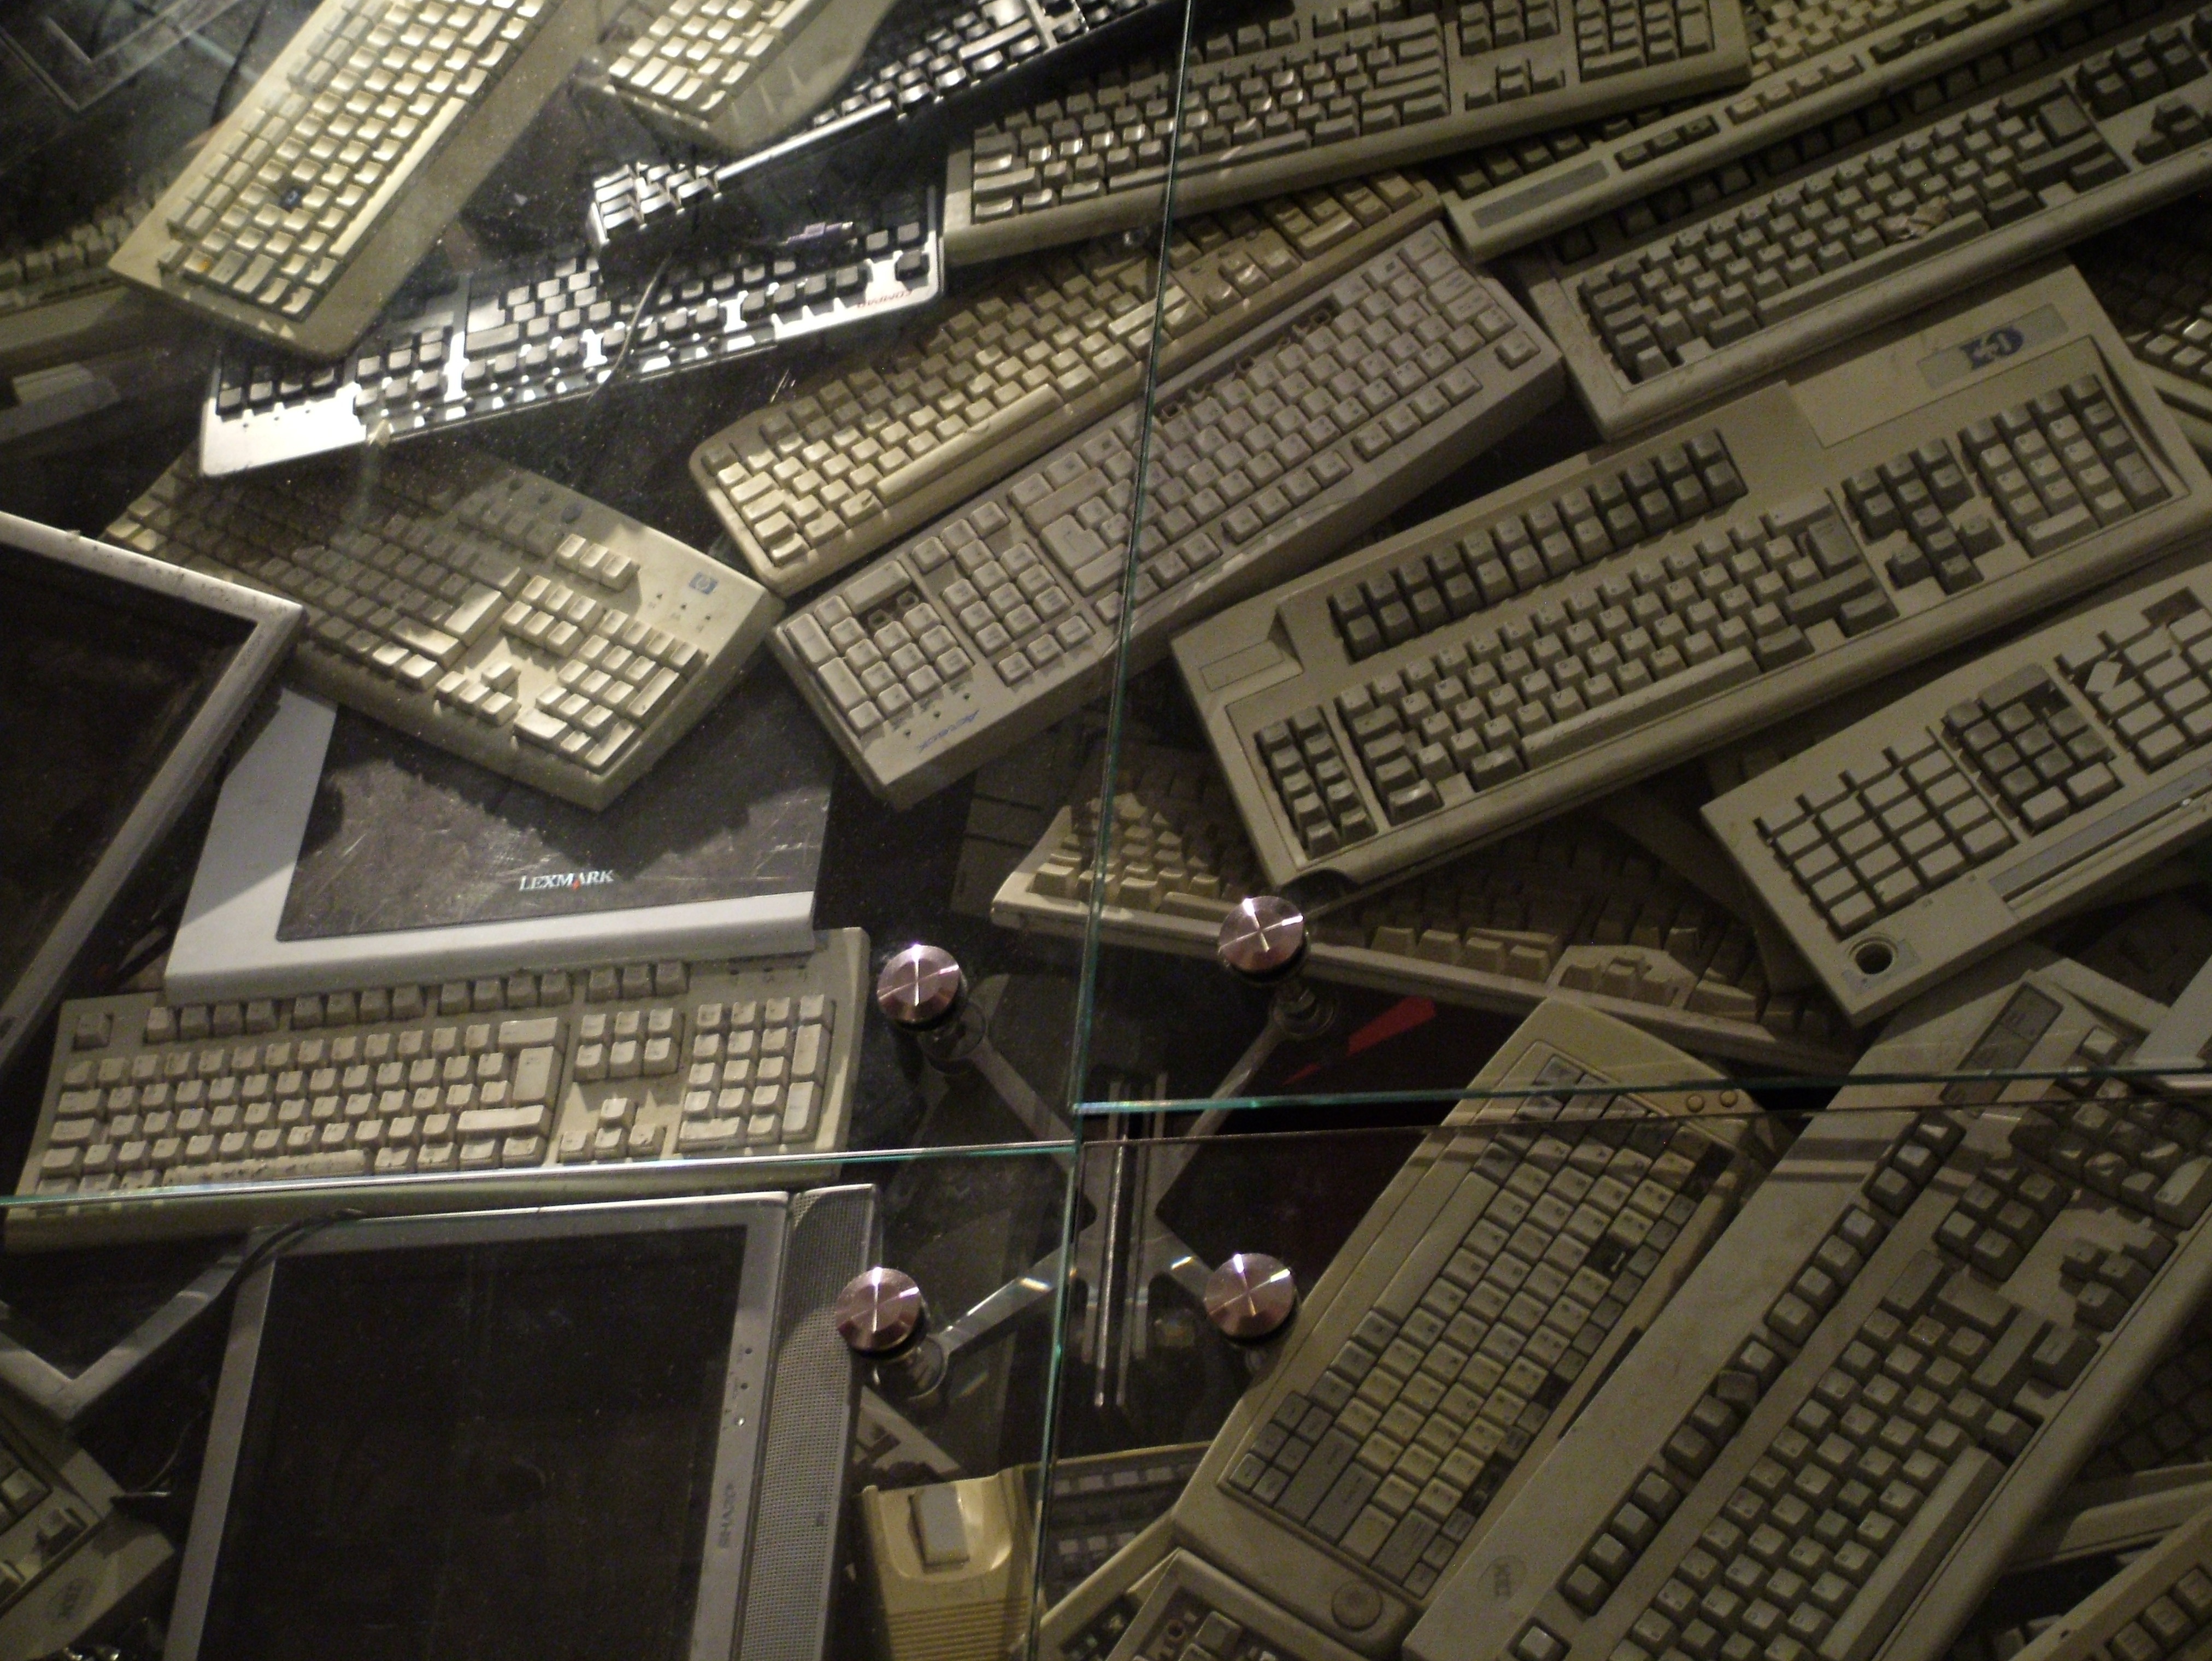
technology, sculpture, art, recycling, screenshot, personal computer hardware